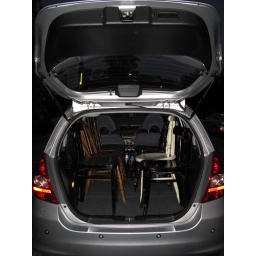
chairs in a car